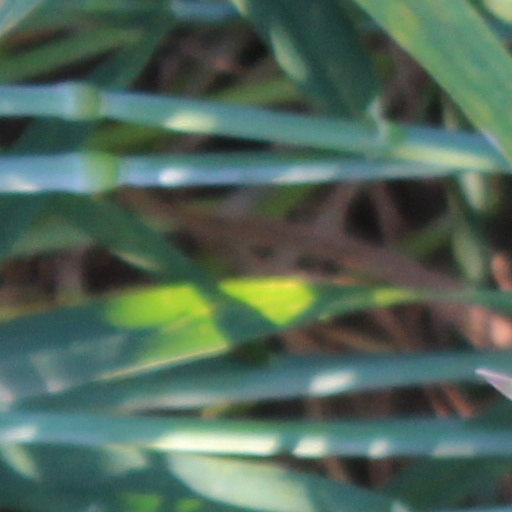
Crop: wheat